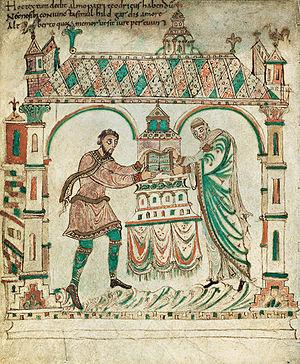
Thierry II, né à Gand vers 930, mort à Egmond le 6 mai 988, fut comte en Frise de 959 à 988. Il était fils de Thierry de Frise et de Gerberge de Hamalant et, par son père, petit-fils de Thierry Iᵉʳ, comte en Frise.
L'Évangéliaire d'Egmond est un manuscrit enluminé contenant les évangiles provenant de l'abbaye d'Egmond aux Pays-Bas et daté des IXᵉ et Xᵉ siècles. Il contient les plus anciennes miniatures représentant des personnages et bâtiments néerlandais et constitue l'un des trésors religieux les plus anciens des Pays-Bas. Il est actuellement conservé à la Bibliothèque royale à la Haye.